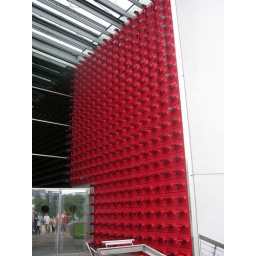
A mirror wall for the vain outside the Seat pavillon in Wolfsburg Germany